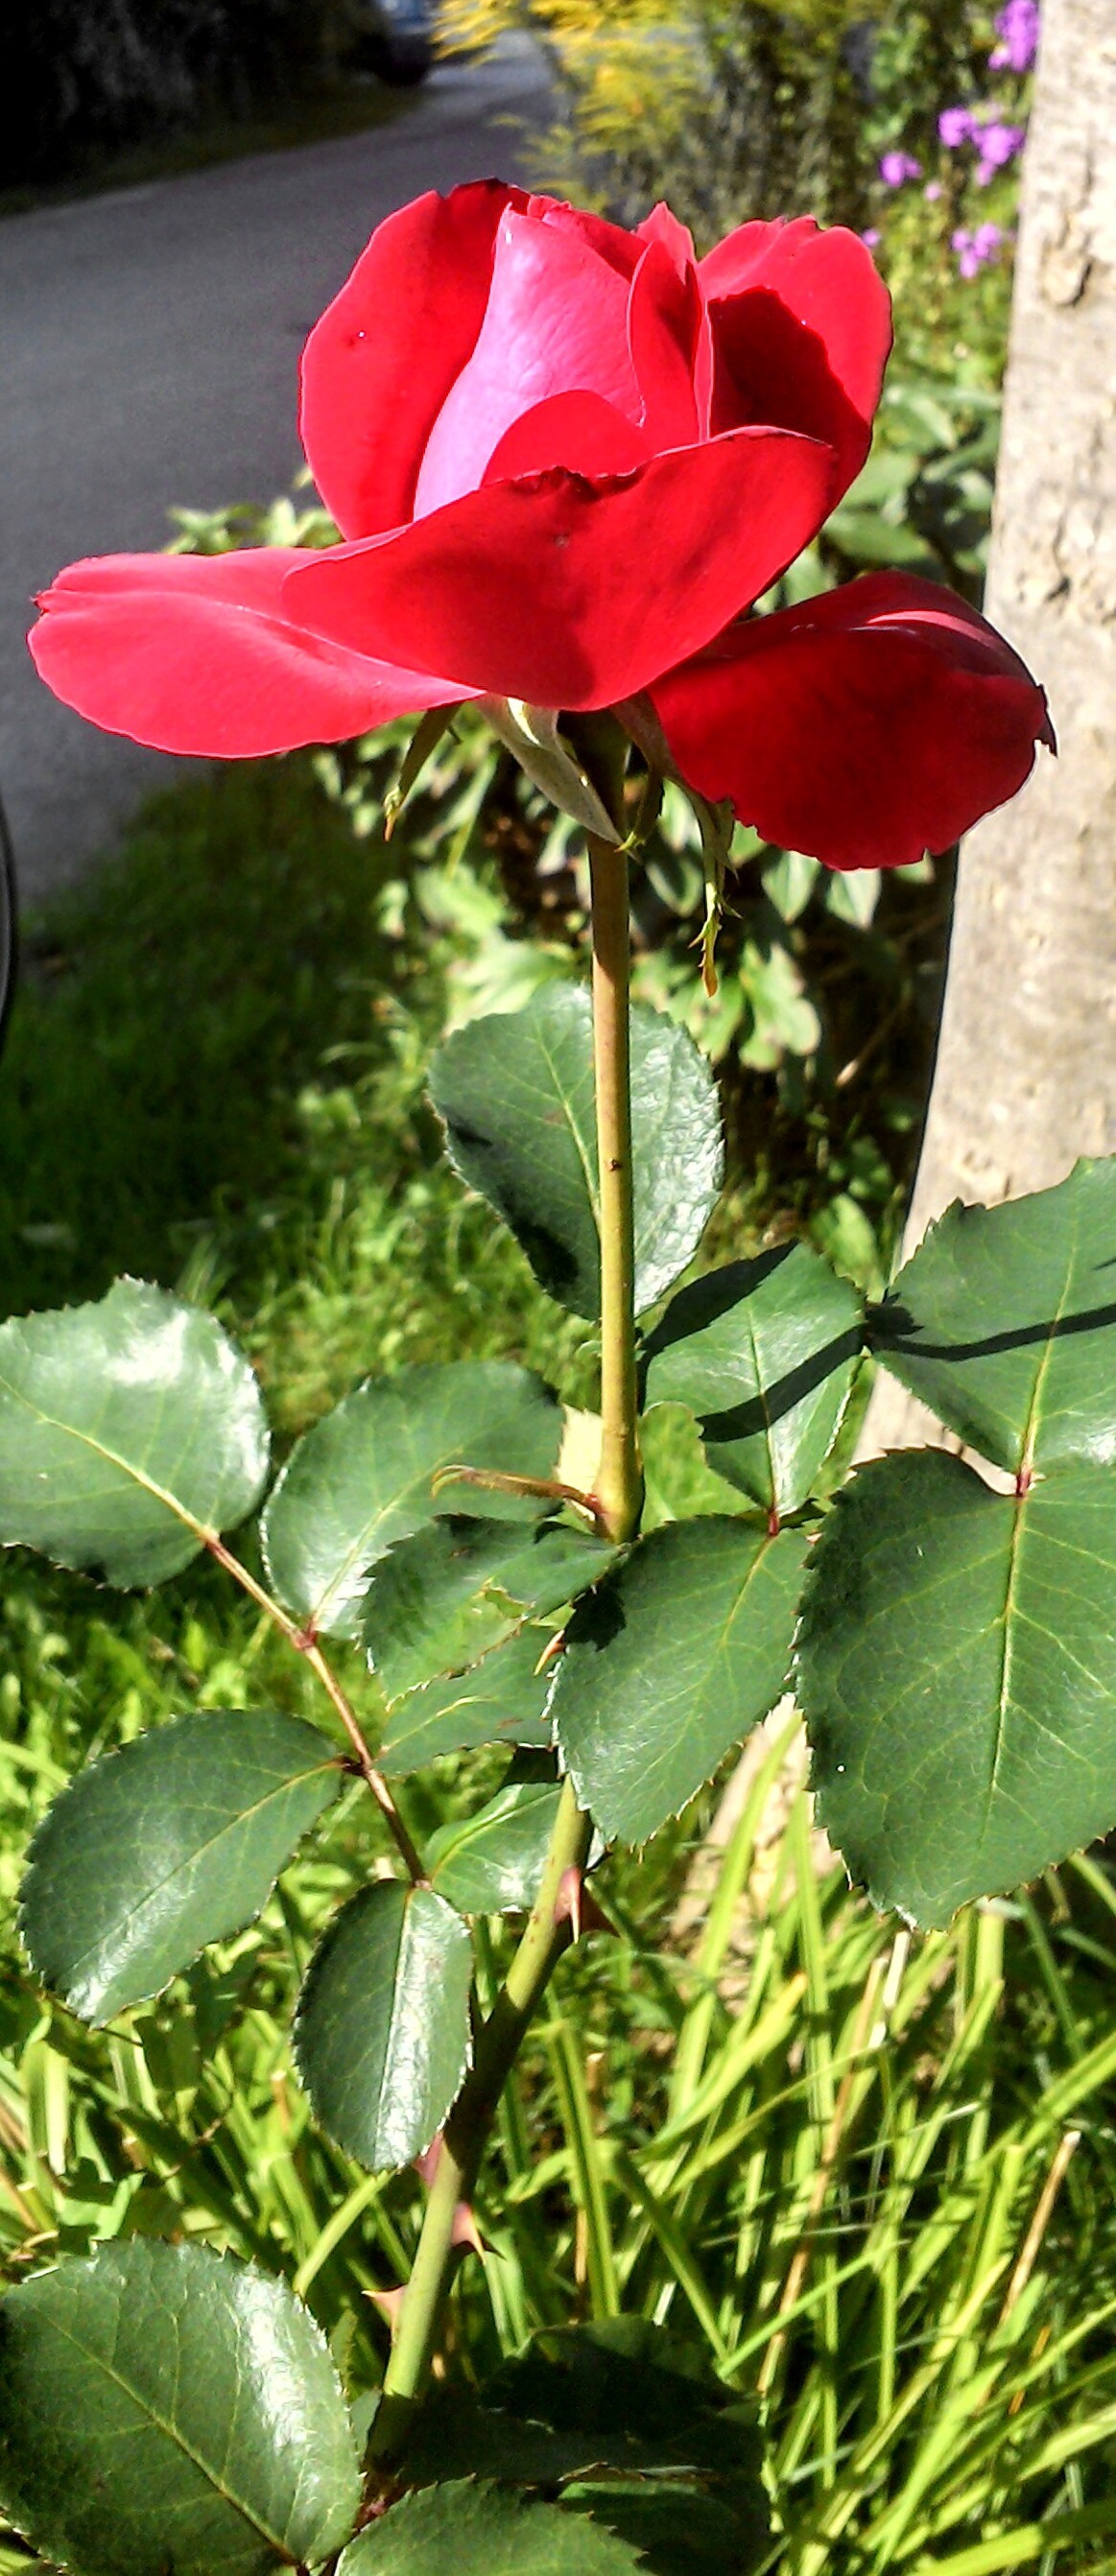
blossom, plant, leaf, flower, petal, bloom, rose, red, botany, flora, red rose, shrub, rose bloom, flowering plant, garden roses, rose family, land plant